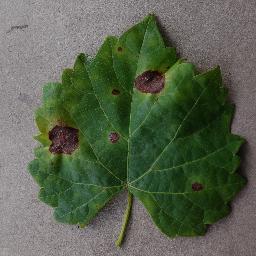
Label: Grape___Black_rot